TaShawn Thomas

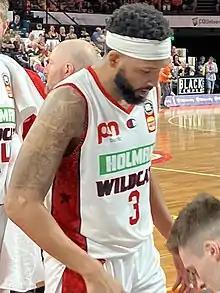
Thomas with the Perth Wildcats in 2022

TaShawn Thomas (born February 27, 1993) is an American professional basketball player for Le Mans of the LNB Pro A. He played college basketball for the University of Houston and the University of Oklahoma before playing professionally in Germany, Italy, Israel, France and Australia. In 2019, he was named the Israeli State Cup MVP and the Israeli League Defensive Player of the Year.